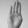
ASL letter: B